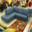
Label: couch